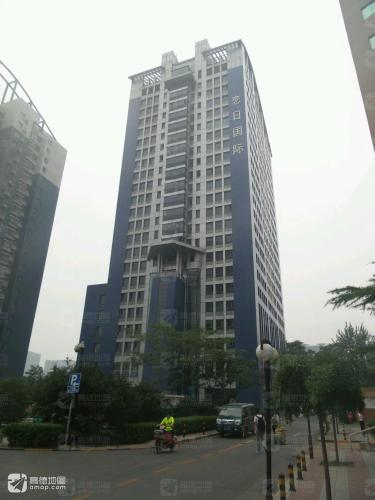
地标名称：恋日国际
所在城市：北京市·朝阳区